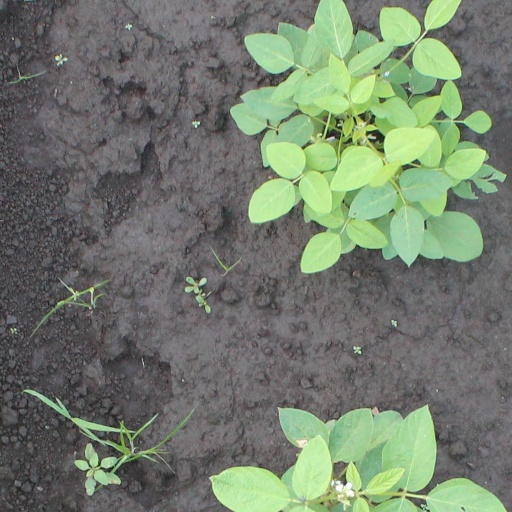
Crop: soybean